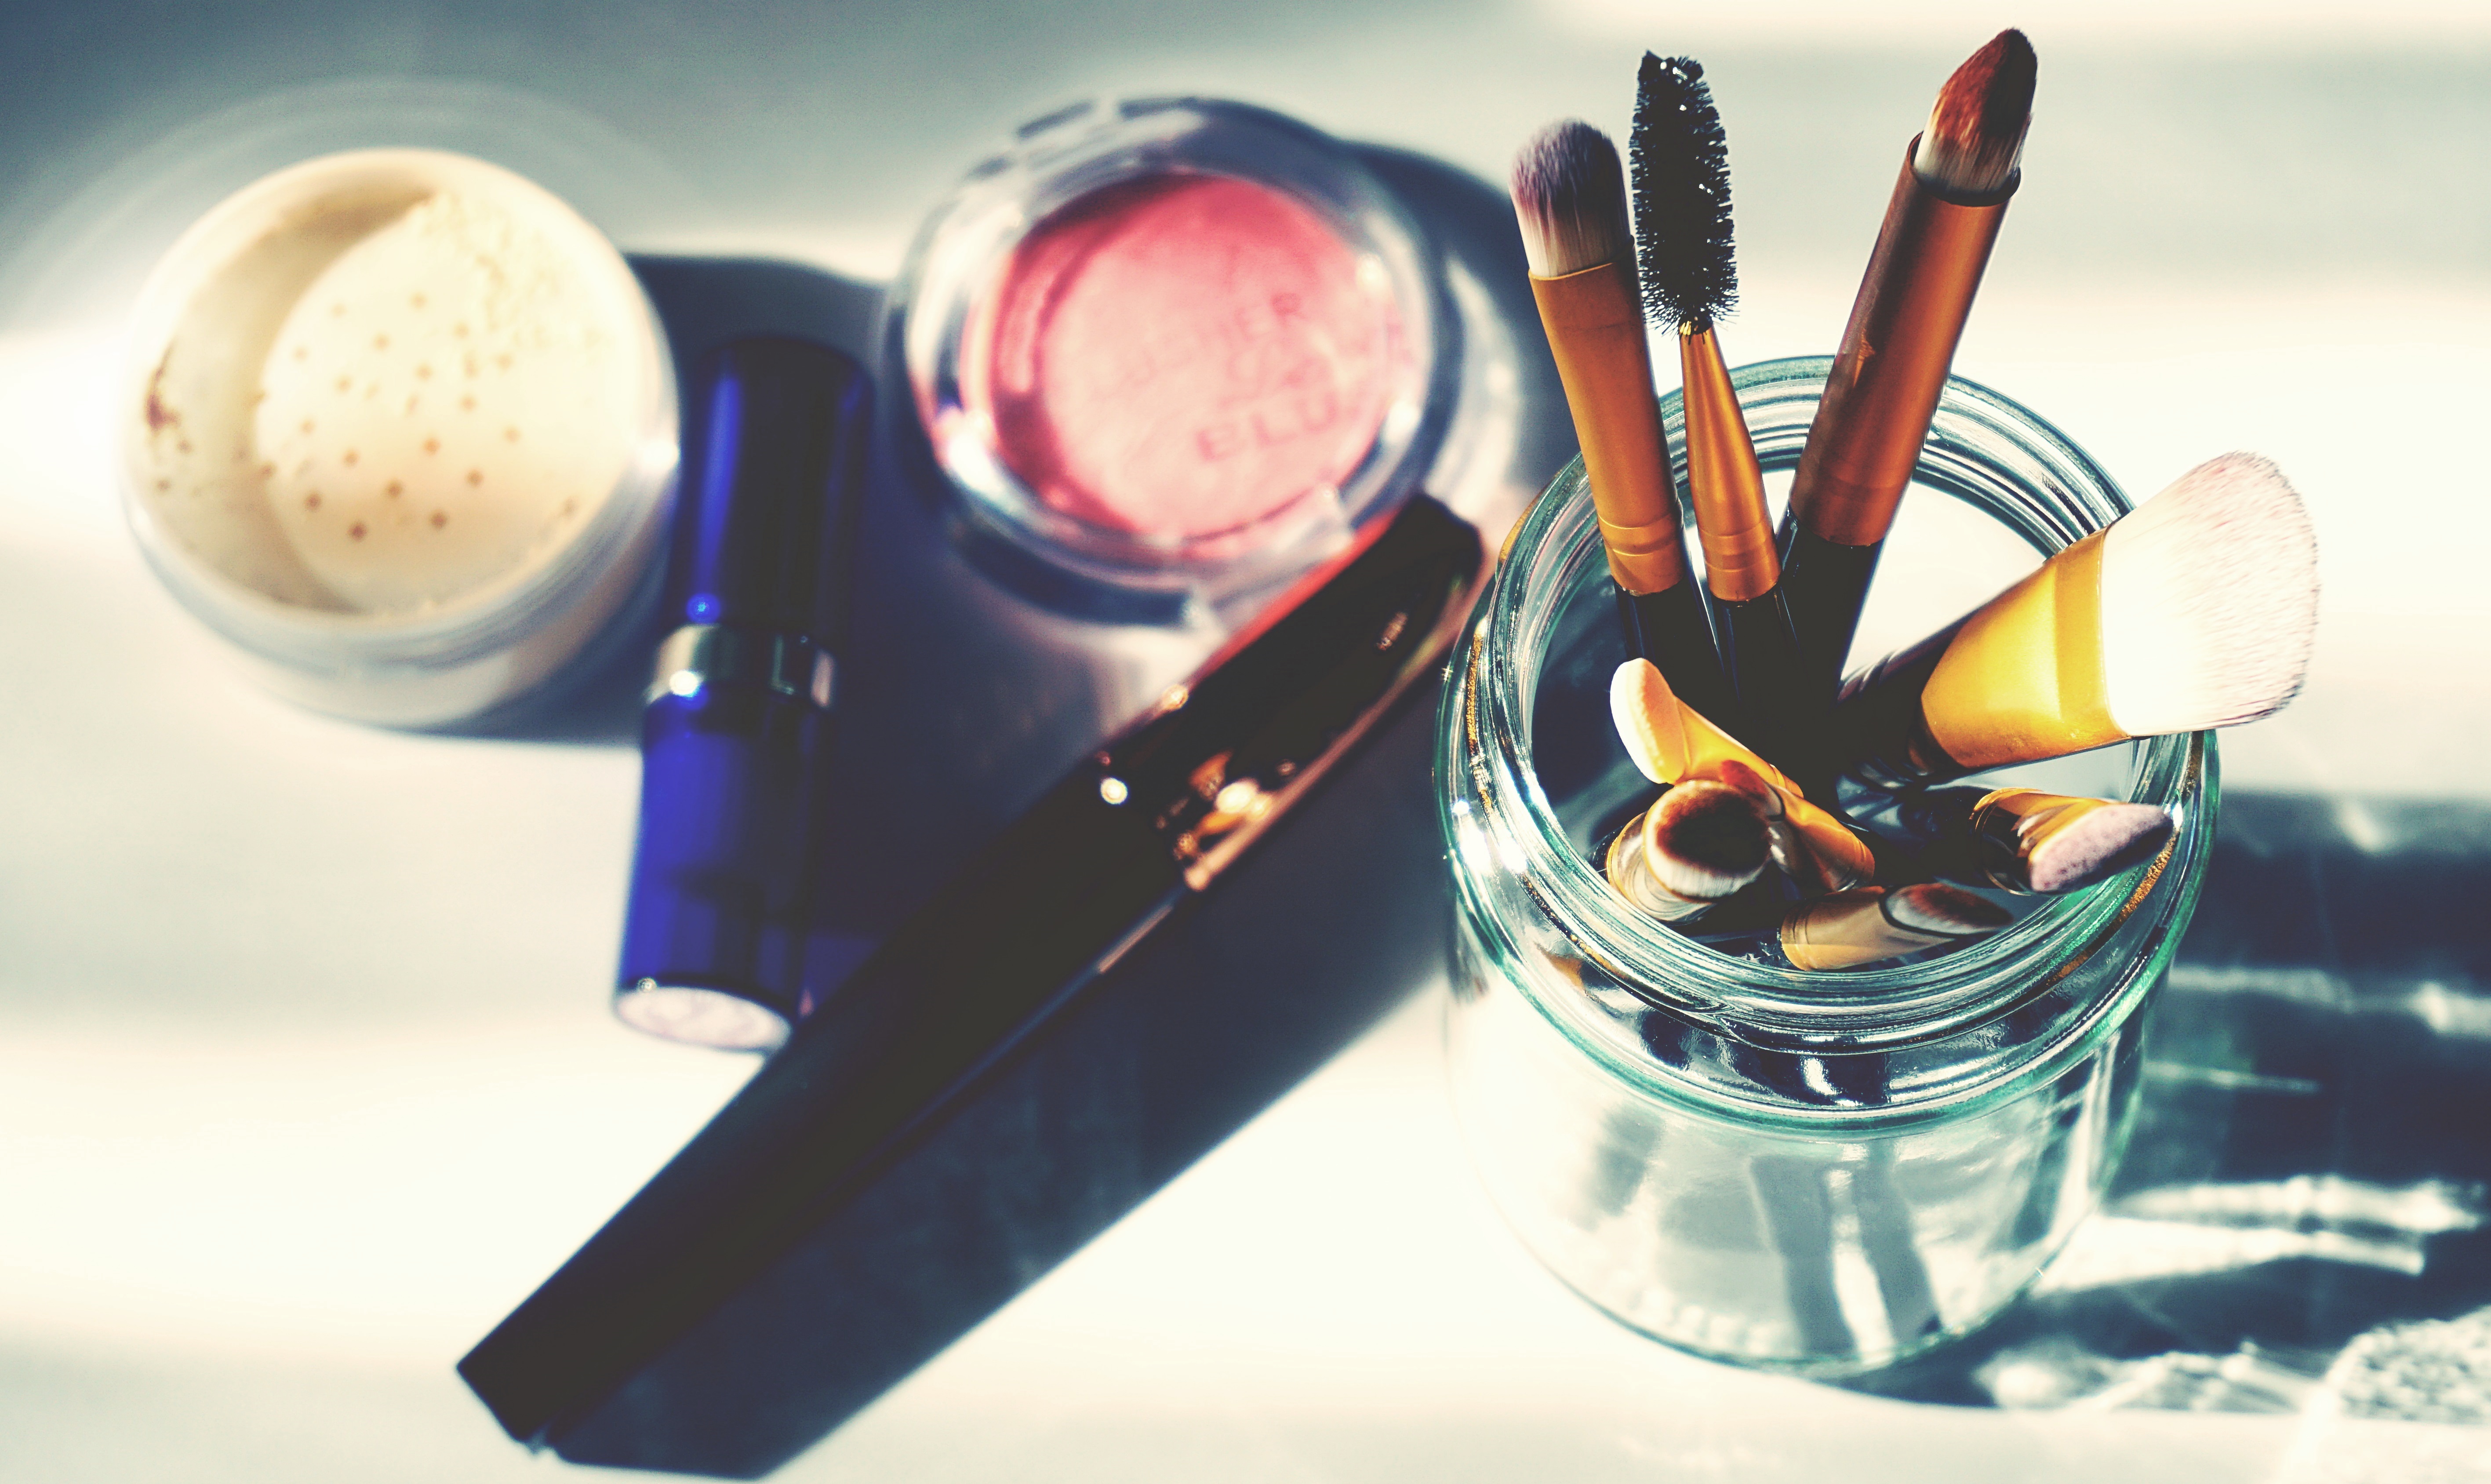
cosmetics, makeup, make up, brushes, beauty, lipstick, eye liner, eye shadow, eye, Material property, liquid, brush, nail